Patrick Calhoun

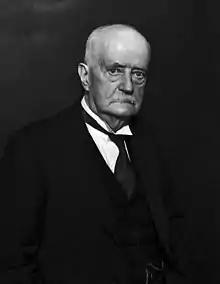
Calhoun in 1935

Patrick Calhoun (March 21, 1856 – June 16, 1943) was an American railroad businessman. He was the grandson of John C. Calhoun and Floride Calhoun, and the great-grandson of his namesake Patrick Calhoun. He is best known as a railroad baron of the late 19th century, and as the founder of Euclid Heights, Ohio.